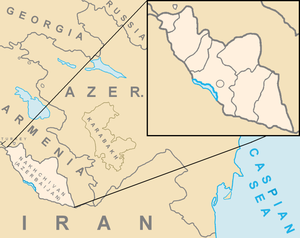
La situation des droits de l'homme en Azerbaïdjan fait l'objet de critiques de quelques organisations indépendantes adressées au gouvernement azéri. Formellement, l'Azerbaïdjan, membre du Conseil des droits de l'homme des Nations Unies et du Conseil de l'Europe, est tenue de veiller respectivement au respect de la Convention européenne des droits de l'homme et de la Déclaration universelle des droits de l'homme.